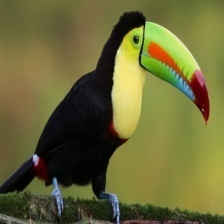
Species: TOUCHAN
Scientific name: RAMPHASTIDAE
ImageNet parent category: toucan